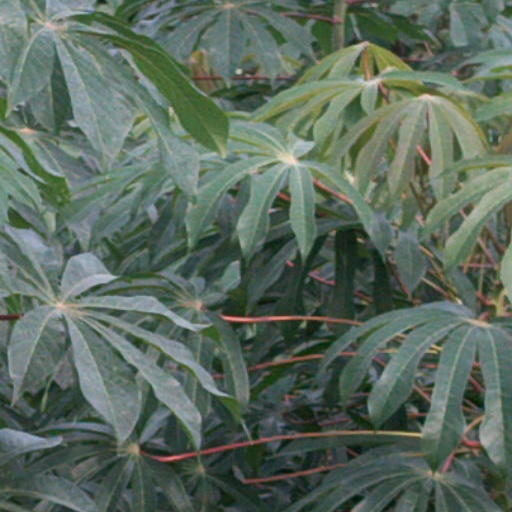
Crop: cassava